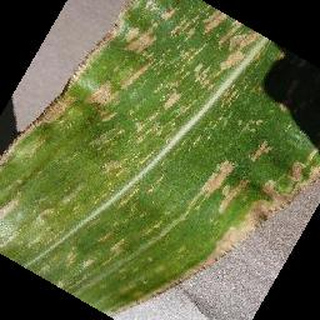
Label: corn_cercospora_leaf_spot